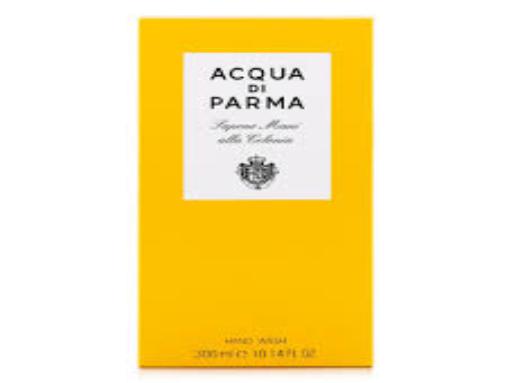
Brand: ACQUA DI PARMA
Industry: Necessities